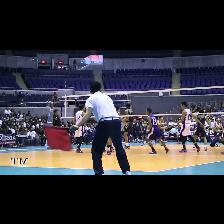
Label: Human